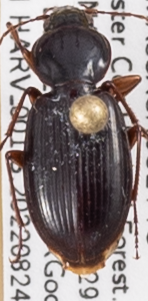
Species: Synuchus impunctatus
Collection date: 2022-08-24
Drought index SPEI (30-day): -1.578
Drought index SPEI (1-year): -1.01
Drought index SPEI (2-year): -0.454